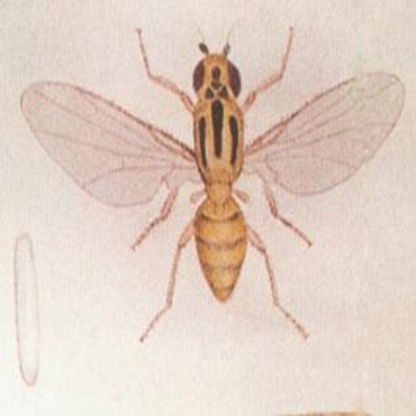
Nhãn: Rầy Nâu (Brown Plant Hopper)